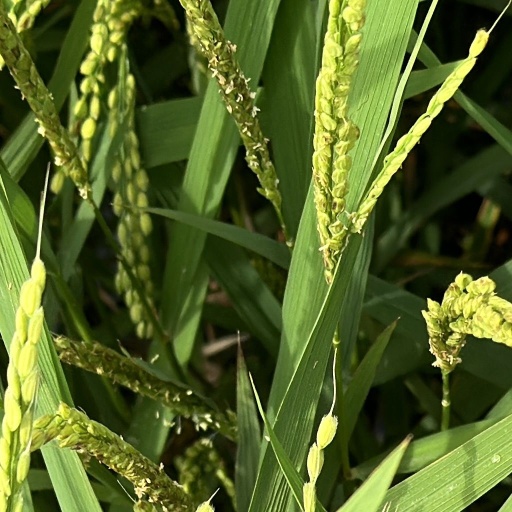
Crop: rice